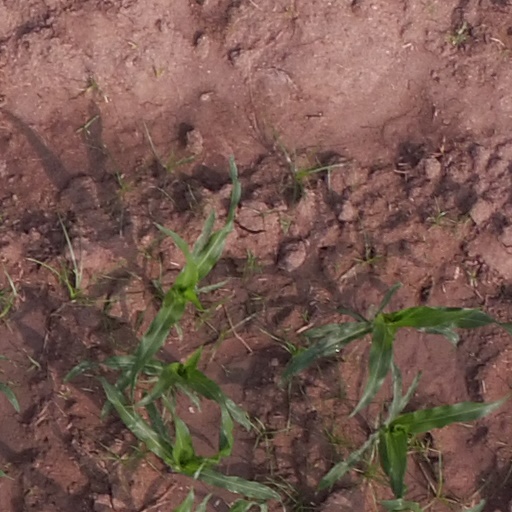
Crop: maize; corn